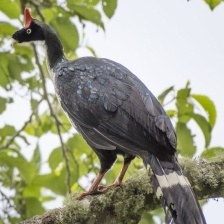
Species: HORNED GUAN
Scientific name: OREOPHASIS DERBIANUS